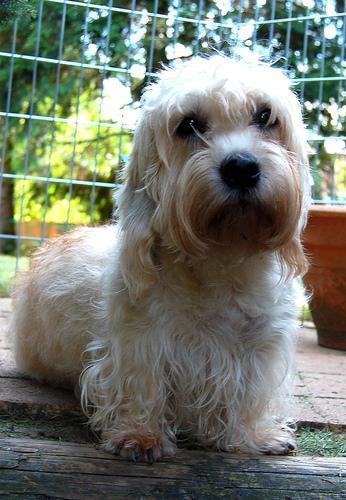
Dandie_Dinmont